1 sen coin

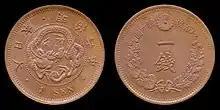
One sen coin from 1873 (year 6) Design 1 - (1873–1892)

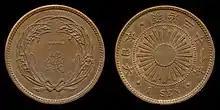
One sen coin from 1898 (year 31) Design 2 - (1898–1909)

The following are circulation figures for one sen coins that were minted between the 6th, and 42nd year of Meiji's reign. The dates all begin with the Japanese symbol 明治 (Meiji), followed by the year of his reign the coin was minted. Each coin is read clockwise from right to left, so in the example used below "一十二" would read as "year 21" or 1888. Some of the mintages included cover more than one variety of a given coin.